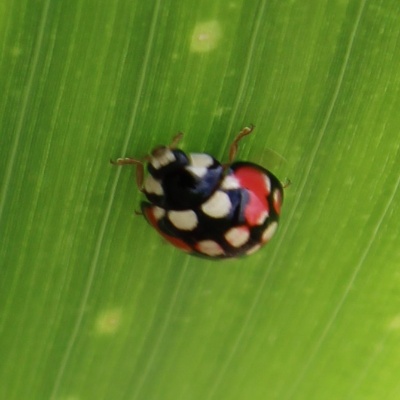
Crop: Maize
Condition: leaf beetle